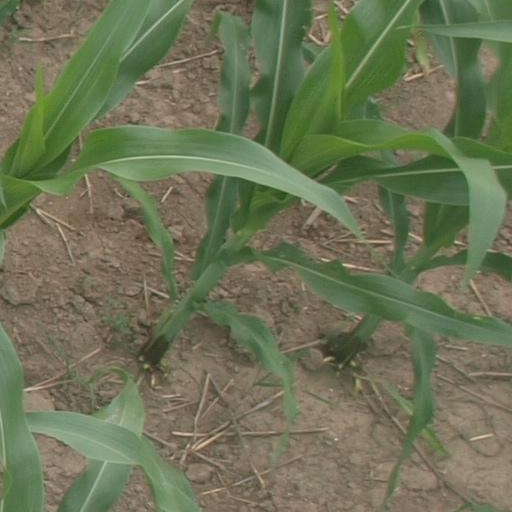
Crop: maize; corn